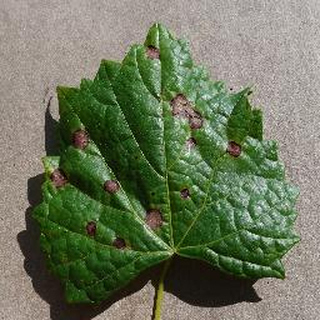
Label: grape_black_rot